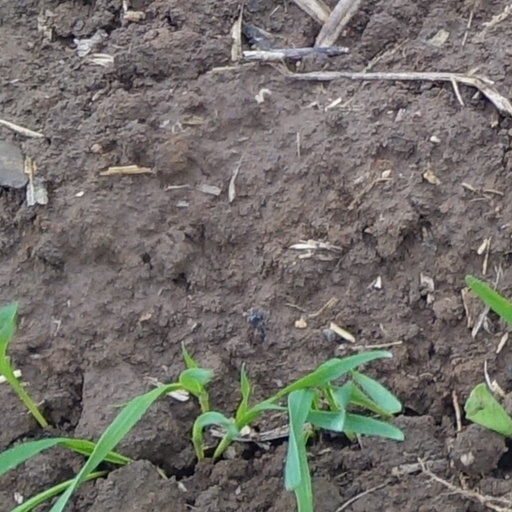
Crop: wheat